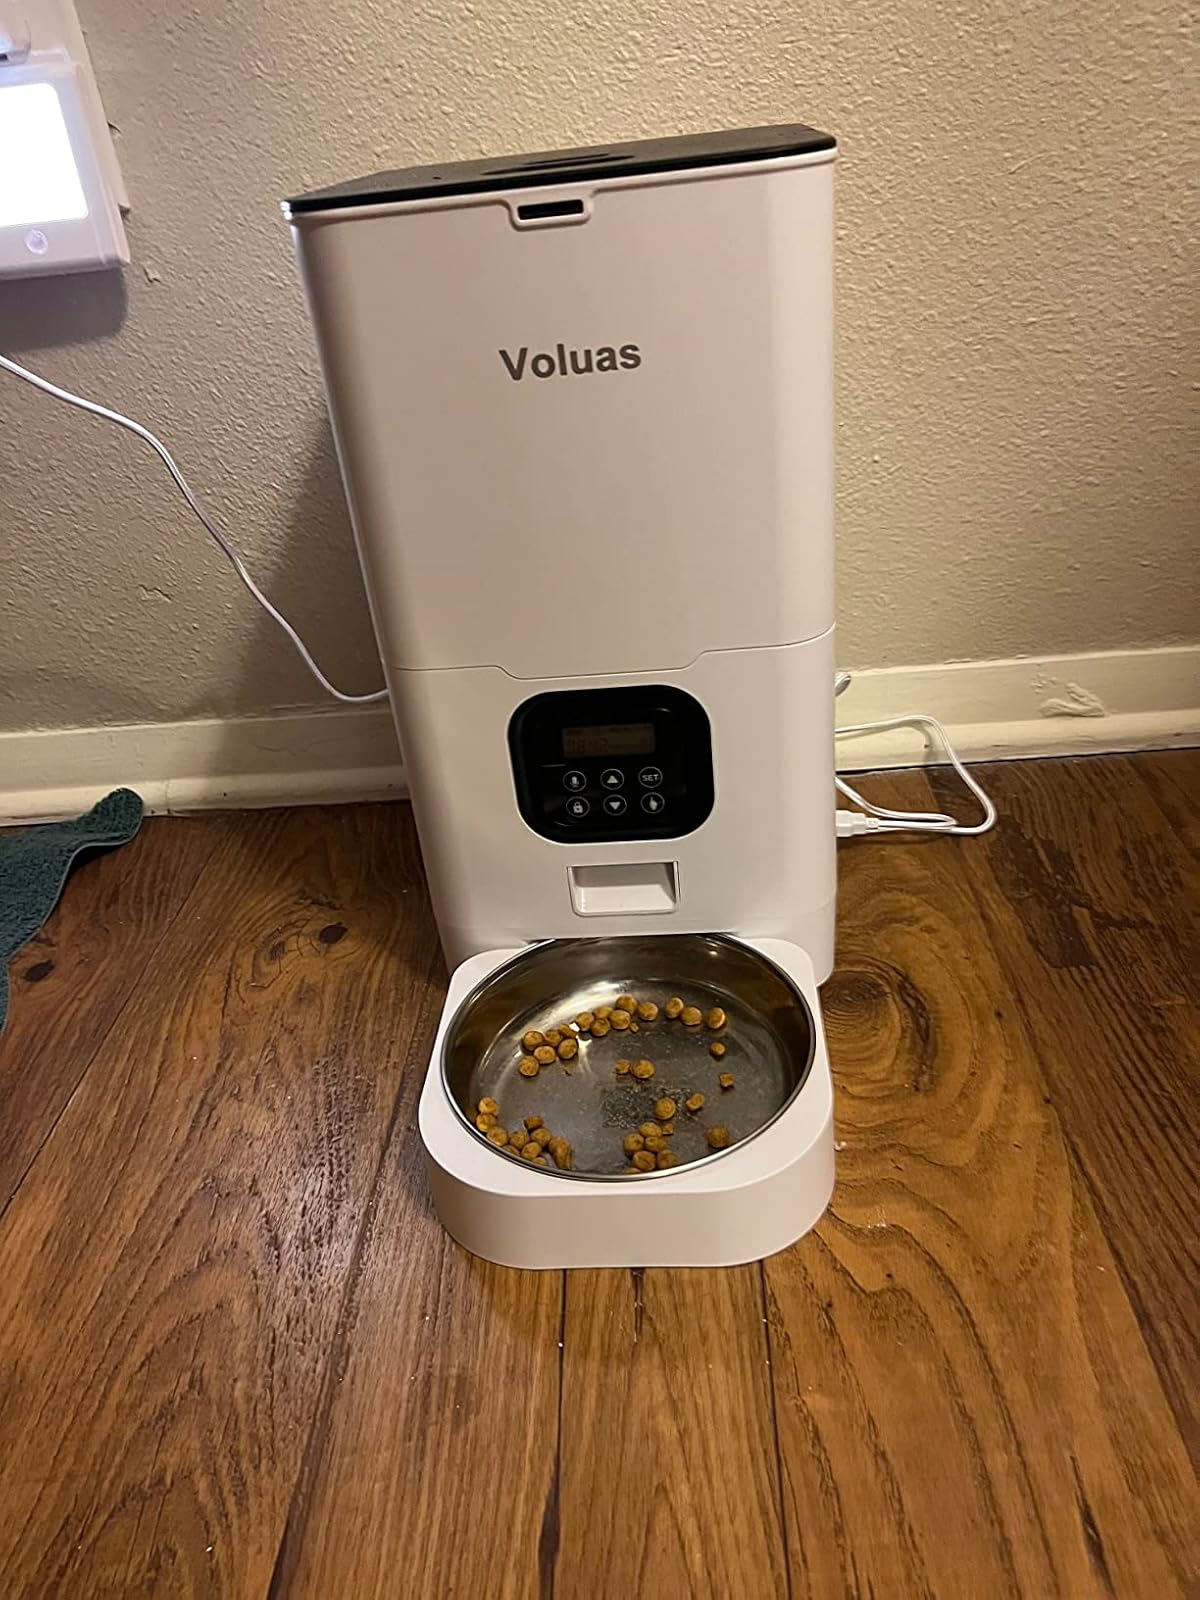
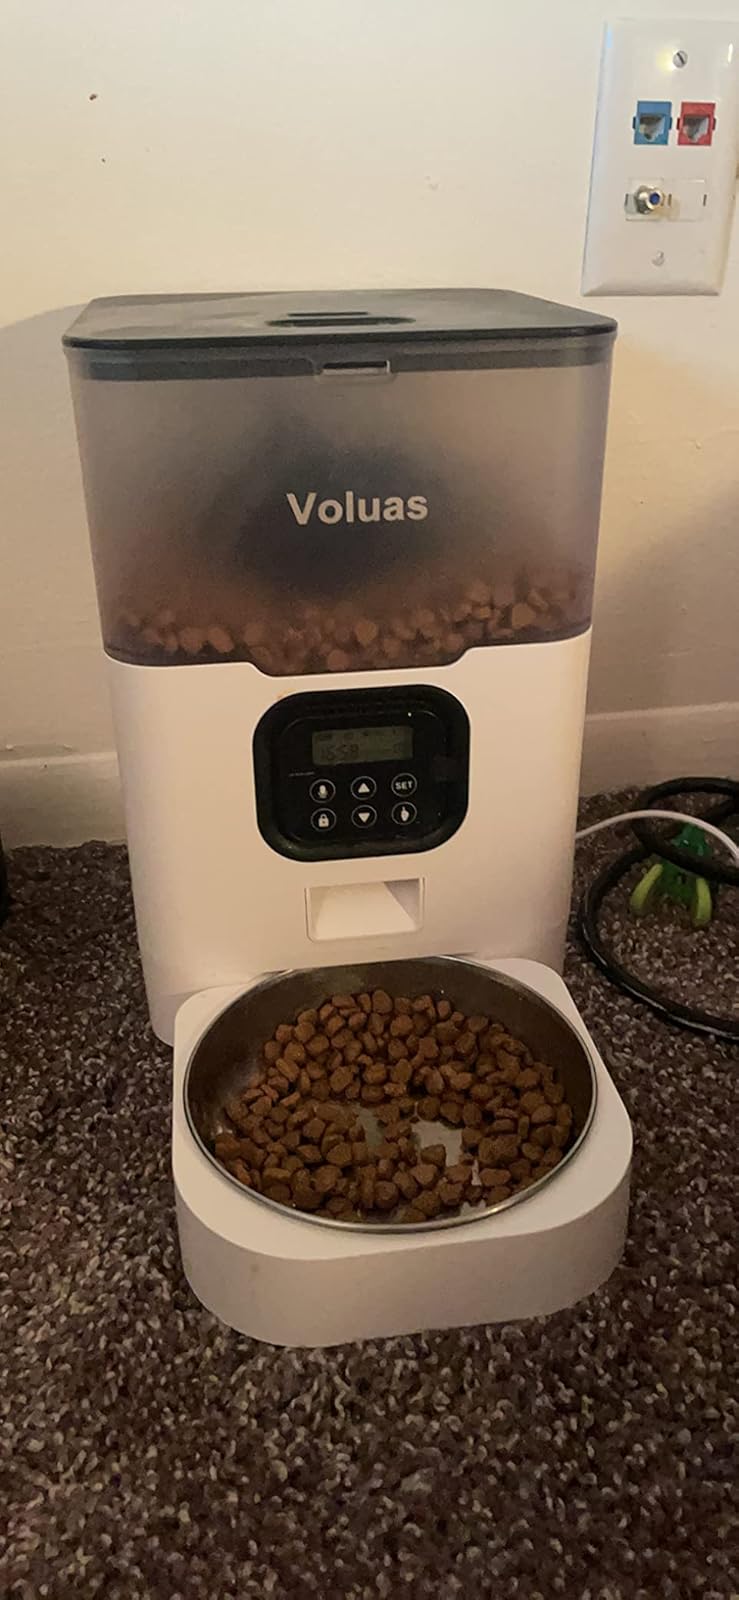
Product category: items_feeder
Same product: no